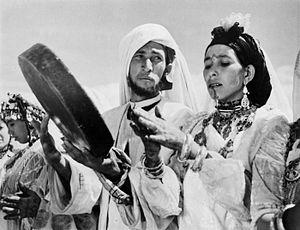
L’ahidous, parfois appelé selon les régions haydous, tahidoust, hidoussi, désigne un art d’expression musicale berbère aussi bien masculin que féminin. C'est une danse traditionnelle pratiquée par les Berbères du Moyen Atlas et du Haut-Atlas au Maroc, ainsi que par quelques tribus du sud du Rif, dans laquelle hommes et femmes, coude à coude, forment des rondes souples et ondulantes, accompagnées de chants rythmés par l'alloun.